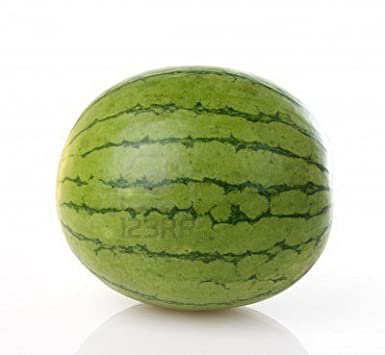
Label: Watermelon